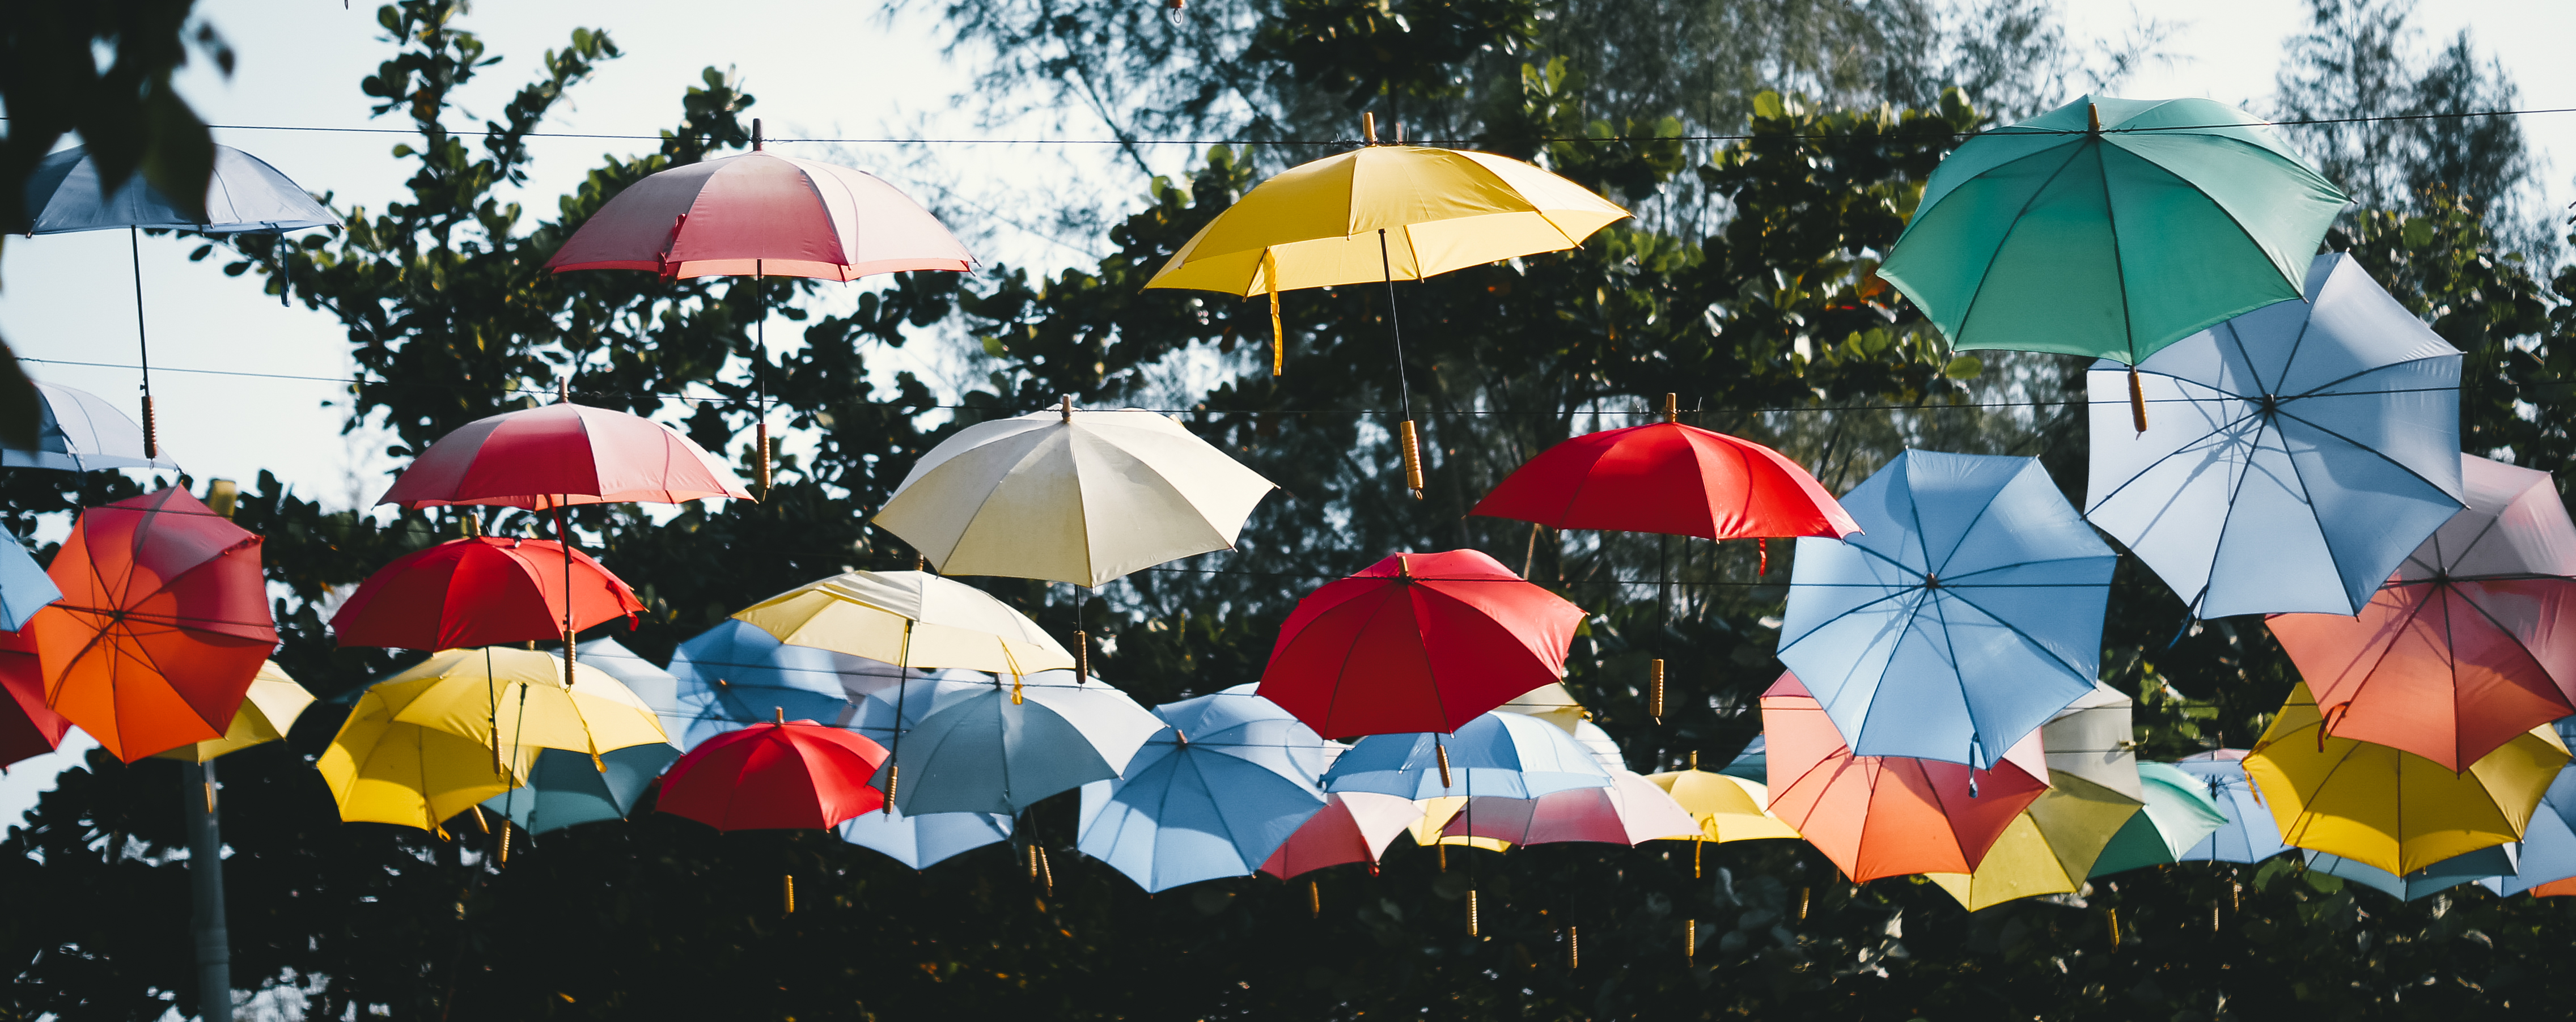
umbrella, color, green, red, yellow, beautiful, elegant, wallpaper, fashion accessory, tree